Victorian Railways Z class

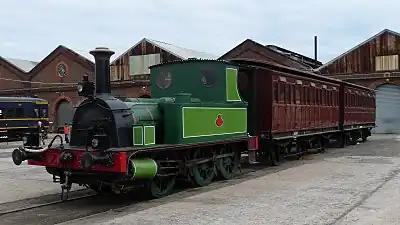
Z 526 on display at Newport Railway Workshops, 2016

The Victorian Railways Z class were three locomotives built in 1893 in Victoria, Australia